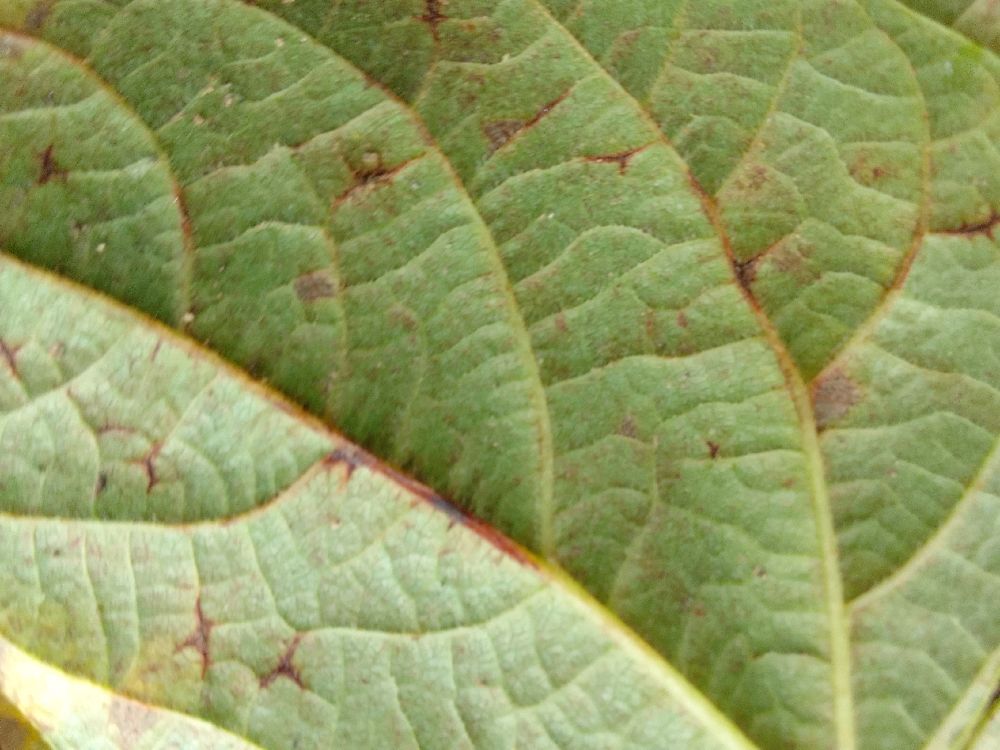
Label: anthracnose